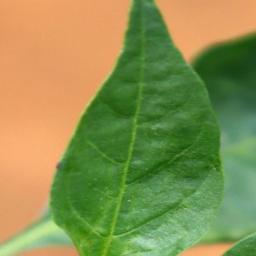
Label: healthy